Boden Fortress

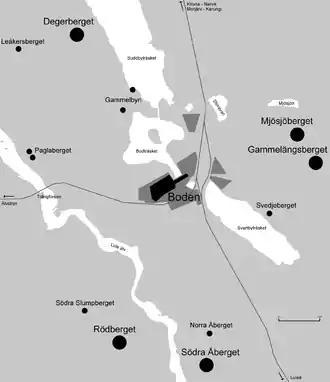
Map of the location of the individual fortifications and batteries, railroad lines, and the size of Boden in 1901 (black) and 1940 (dark grey).

Degerberget Fort was planned and constructed on Degerberget Mountain, north of Boden and west of the lake Buddbyträsket, between 1900 and 1908. It was the only fort in the northern fort group as defined in the 1914 defensive plans for Boden Fortress. The main artillery consisted of four kanon m/99, backed up by another four kanon m/94-04 which were replaced by 8.4 cm kanon m/47 in the early 1950s. Surrounded by a caponier ditch on all sides, the fort area also features one observation post, two searchlight sites and two larger bunkers. Part of the Swedish gold reserve was kept here from 1941 to 1982. Degerberget Fort was decommissioned in 1992 together with Gammelängsberget Fort.